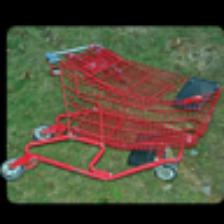
Label: NonHuman